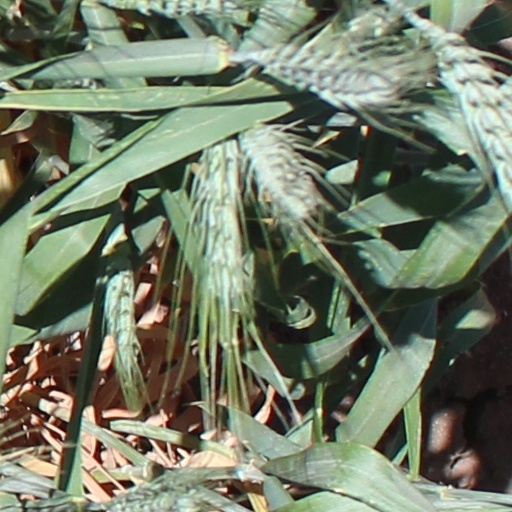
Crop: wheat